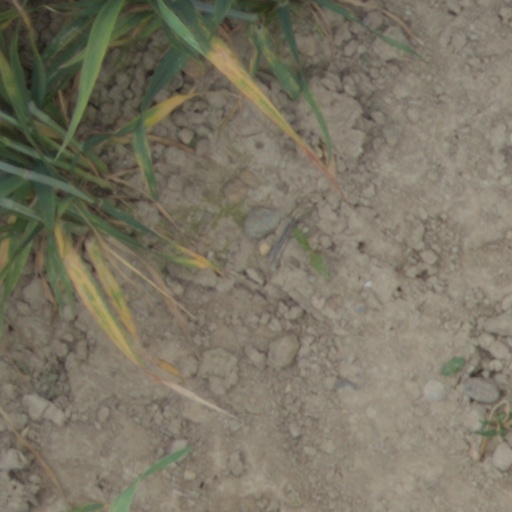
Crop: wheat